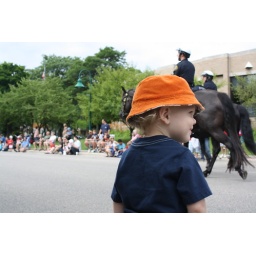
first time will saw a real horse in person and he was in awe